Rushka Bergman

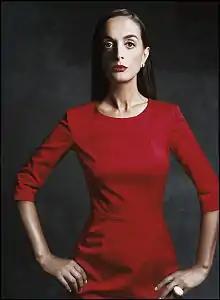

Rushka Bergman is a Serbian American artist, fashion editor; and film director. She is best known for being the personal stylist of American singer Michael Jackson and acted as creative consultant and costume designer for his This Is It concerts in London. She is currently the creative consultant of rapper Nicki Minaj.